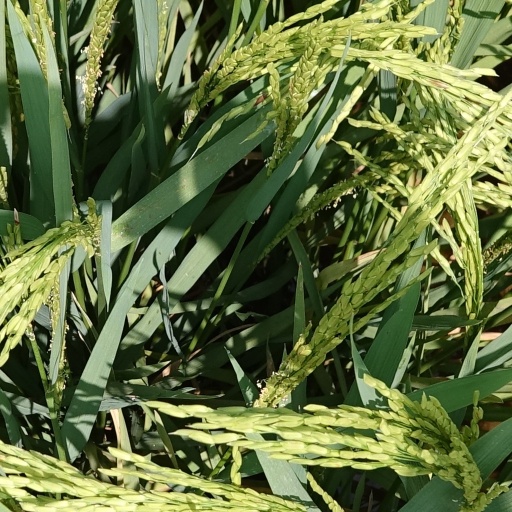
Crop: rice